Sherman Army Airfield

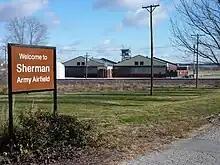
Entrance road

Sherman Army Airfield is a joint use civilian-military airport located at Fort Leavenworth, Kansas, in Leavenworth County, Kansas. The airport is located on the United States Army post, but the city of Leavenworth, Kansas, has an agreement providing for civilian use at all times without prior notice or permission. Civilian use of the airfield far exceeds military use 93% to 7% as of the end of 2019.